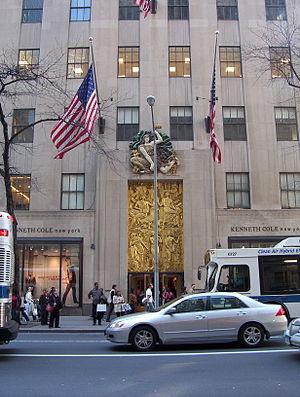
Façade de la Maison française, 5e Avenue, New York
La Maison française est un bâtiment dans le style art déco situé au sein du Rockefeller Center à New York, face à la cathédrale Saint Patrick au 610 Cinquième Avenue. Au-dessus de son entrée principale, on peut y lire la devise de la République française : Liberté, Égalité, Fraternité.